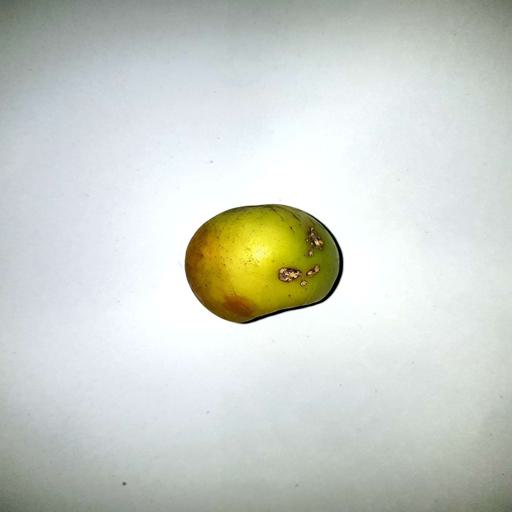
Label: bruised